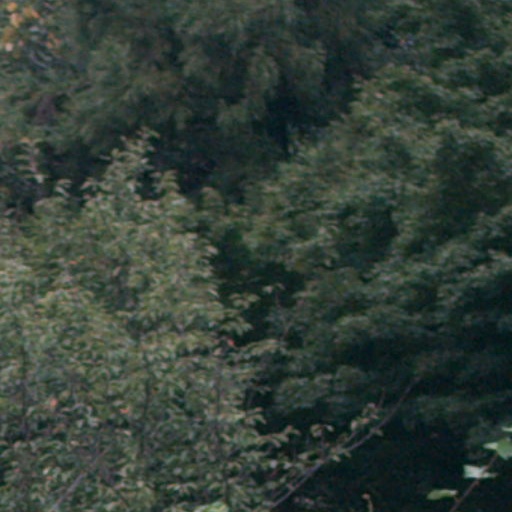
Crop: cassava